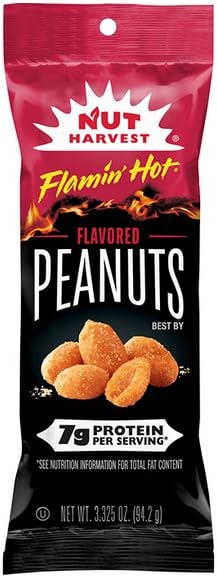
Item Name: NUT HARVEST FLAMIN' HOT PEANUTS 3.325OZ
Bullet Point: NUT HARVEST FLAMIN' HOT PEANUTS 3.325OZ
Value: 3.35
Unit: Ounce

Price: 1.97